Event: Nepal Earthquake
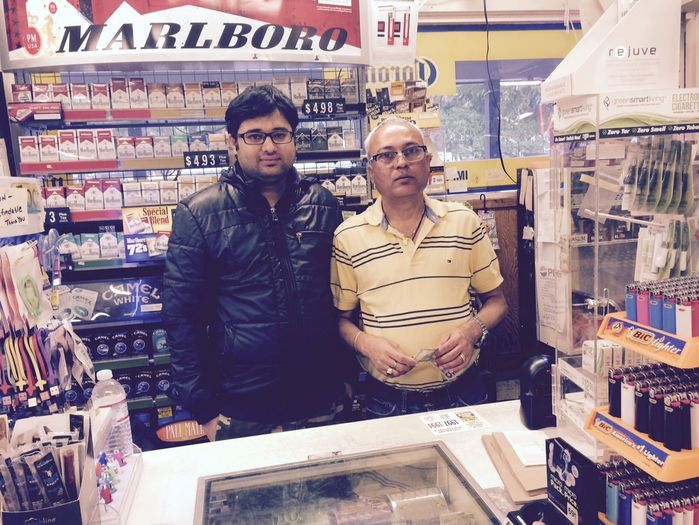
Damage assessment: no_damage